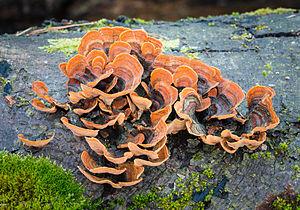
Stérée hirsute (Stereum hirsutum), près de Mörfelden-Walldorf, Hesse, Allemagne.
"En biologie, un complexe d'espèces est un groupe d'organismes étroitement apparentés qui sont si semblables en apparence que les limites entre eux sont souvent peu évidentes. Les termes qui sont parfois utilisés comme synonymes mais qui ont une signification plus précise sont les espèces cryptiques qui concernent deux ou plusieurs espèces englobées sous un même nom d'espèce, les espèces sœurs pour deux espèces cryptiques qui sont les plus étroitement apparentées l'une à l'autre, et les ""troupeaux d'espèces"" pour un groupe d'espèces étroitement apparentées qui vivent dans le même habitat. Dans le cadre de la classification taxonomique informelle, les groupes d'espèces, les agrégats d'espèces et les super-espèces sont également utilisés.